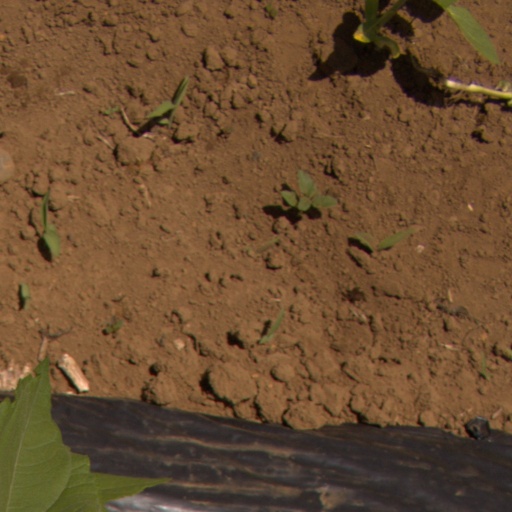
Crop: Jerusalem artichoke